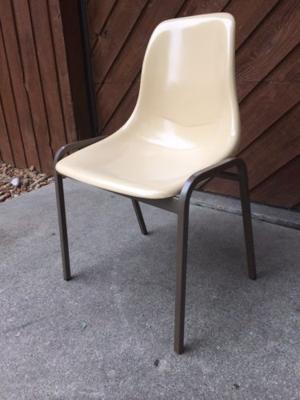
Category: chair